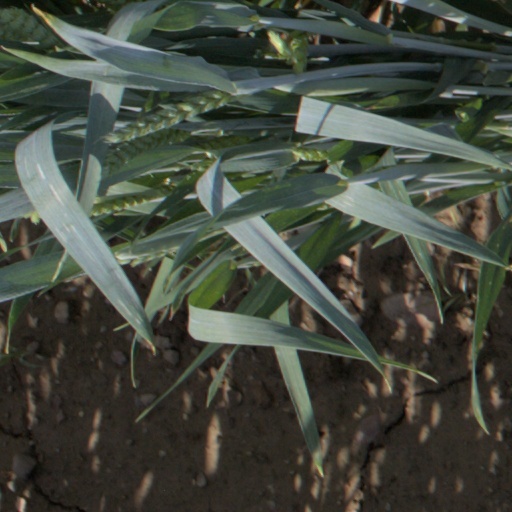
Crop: wheat